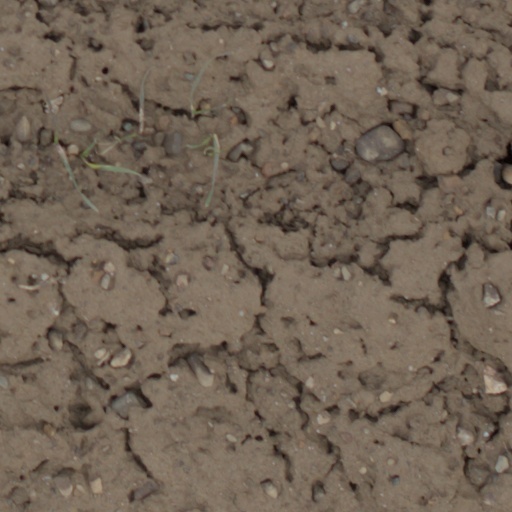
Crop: wheat